Economic history of Italy

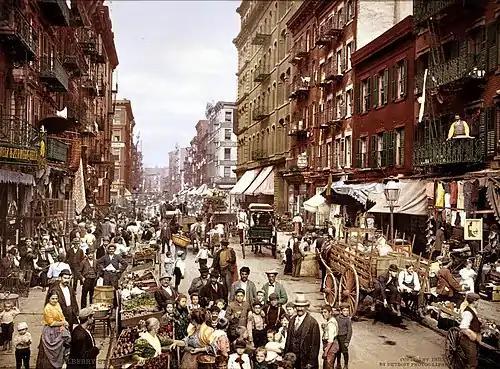
Little Italy, Manhattan, New York,

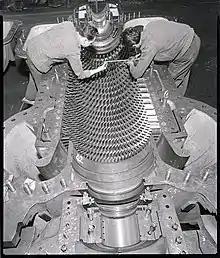
Production of a turbine, Milan, 1966

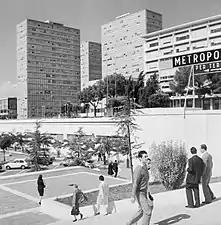
EUR, business district in Rome, 1967

The economic history of Italy after 1861 can be divided in three main phases: an initial period of struggle after the unification of the country, characterised by high emigration and stagnant growth; a central period of robust catch-up from the 1890s to the 1980s, interrupted by the Great Depression of the 1930s and the two world wars; and a final period of sluggish growth that has been exacerbated by a double-dip recession following the 2008 global financial crush, and from which the country is slowly reemerging only in recent years.